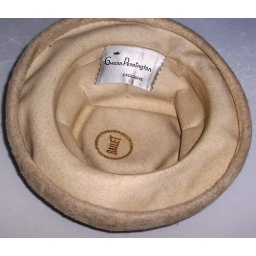
Vintage Gwenn Pennington Ballet faux fur hat with colorful feather trim.  Measures 22 inches in circumference.